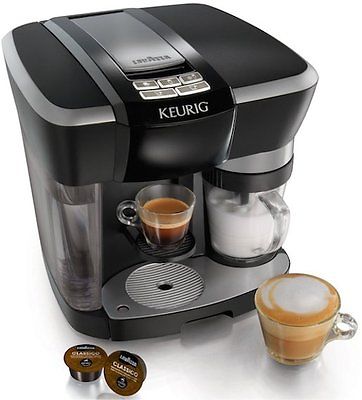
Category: coffee maker